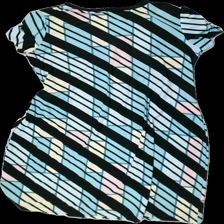
View: back
Type: Dress
Category: Ladies
Brand: Lindex
Colors: Multicolor, Black, Blue, Yellow
Material: 100% polyester
Pattern: Geometric print
Cut: V-collar
Size: XL
Season: Summer
Price range: 100-150
Recommended usage: Reuse